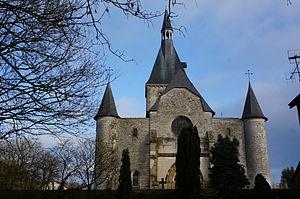
Saint-Remy-sur-Bussy est une commune française, située dans le département de la Marne en région Grand Est.